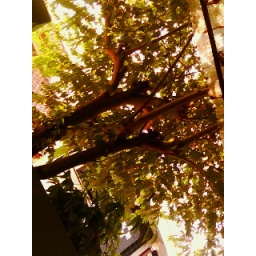
my plants in front of my house